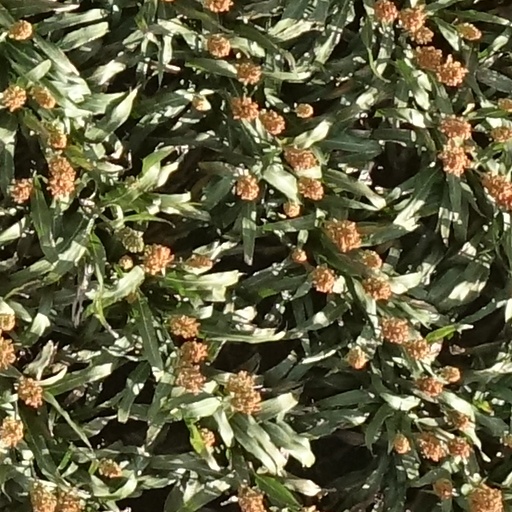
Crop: sorghum